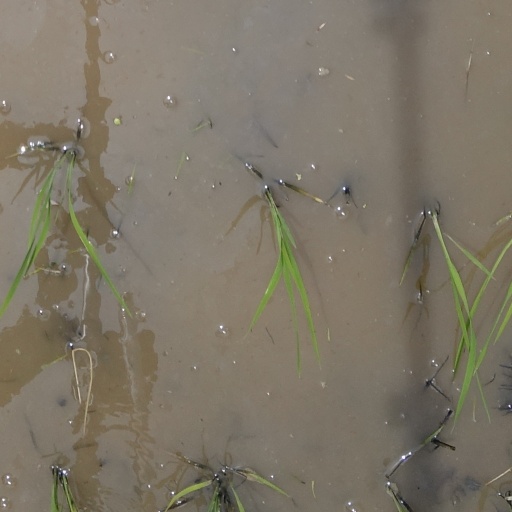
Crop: rice